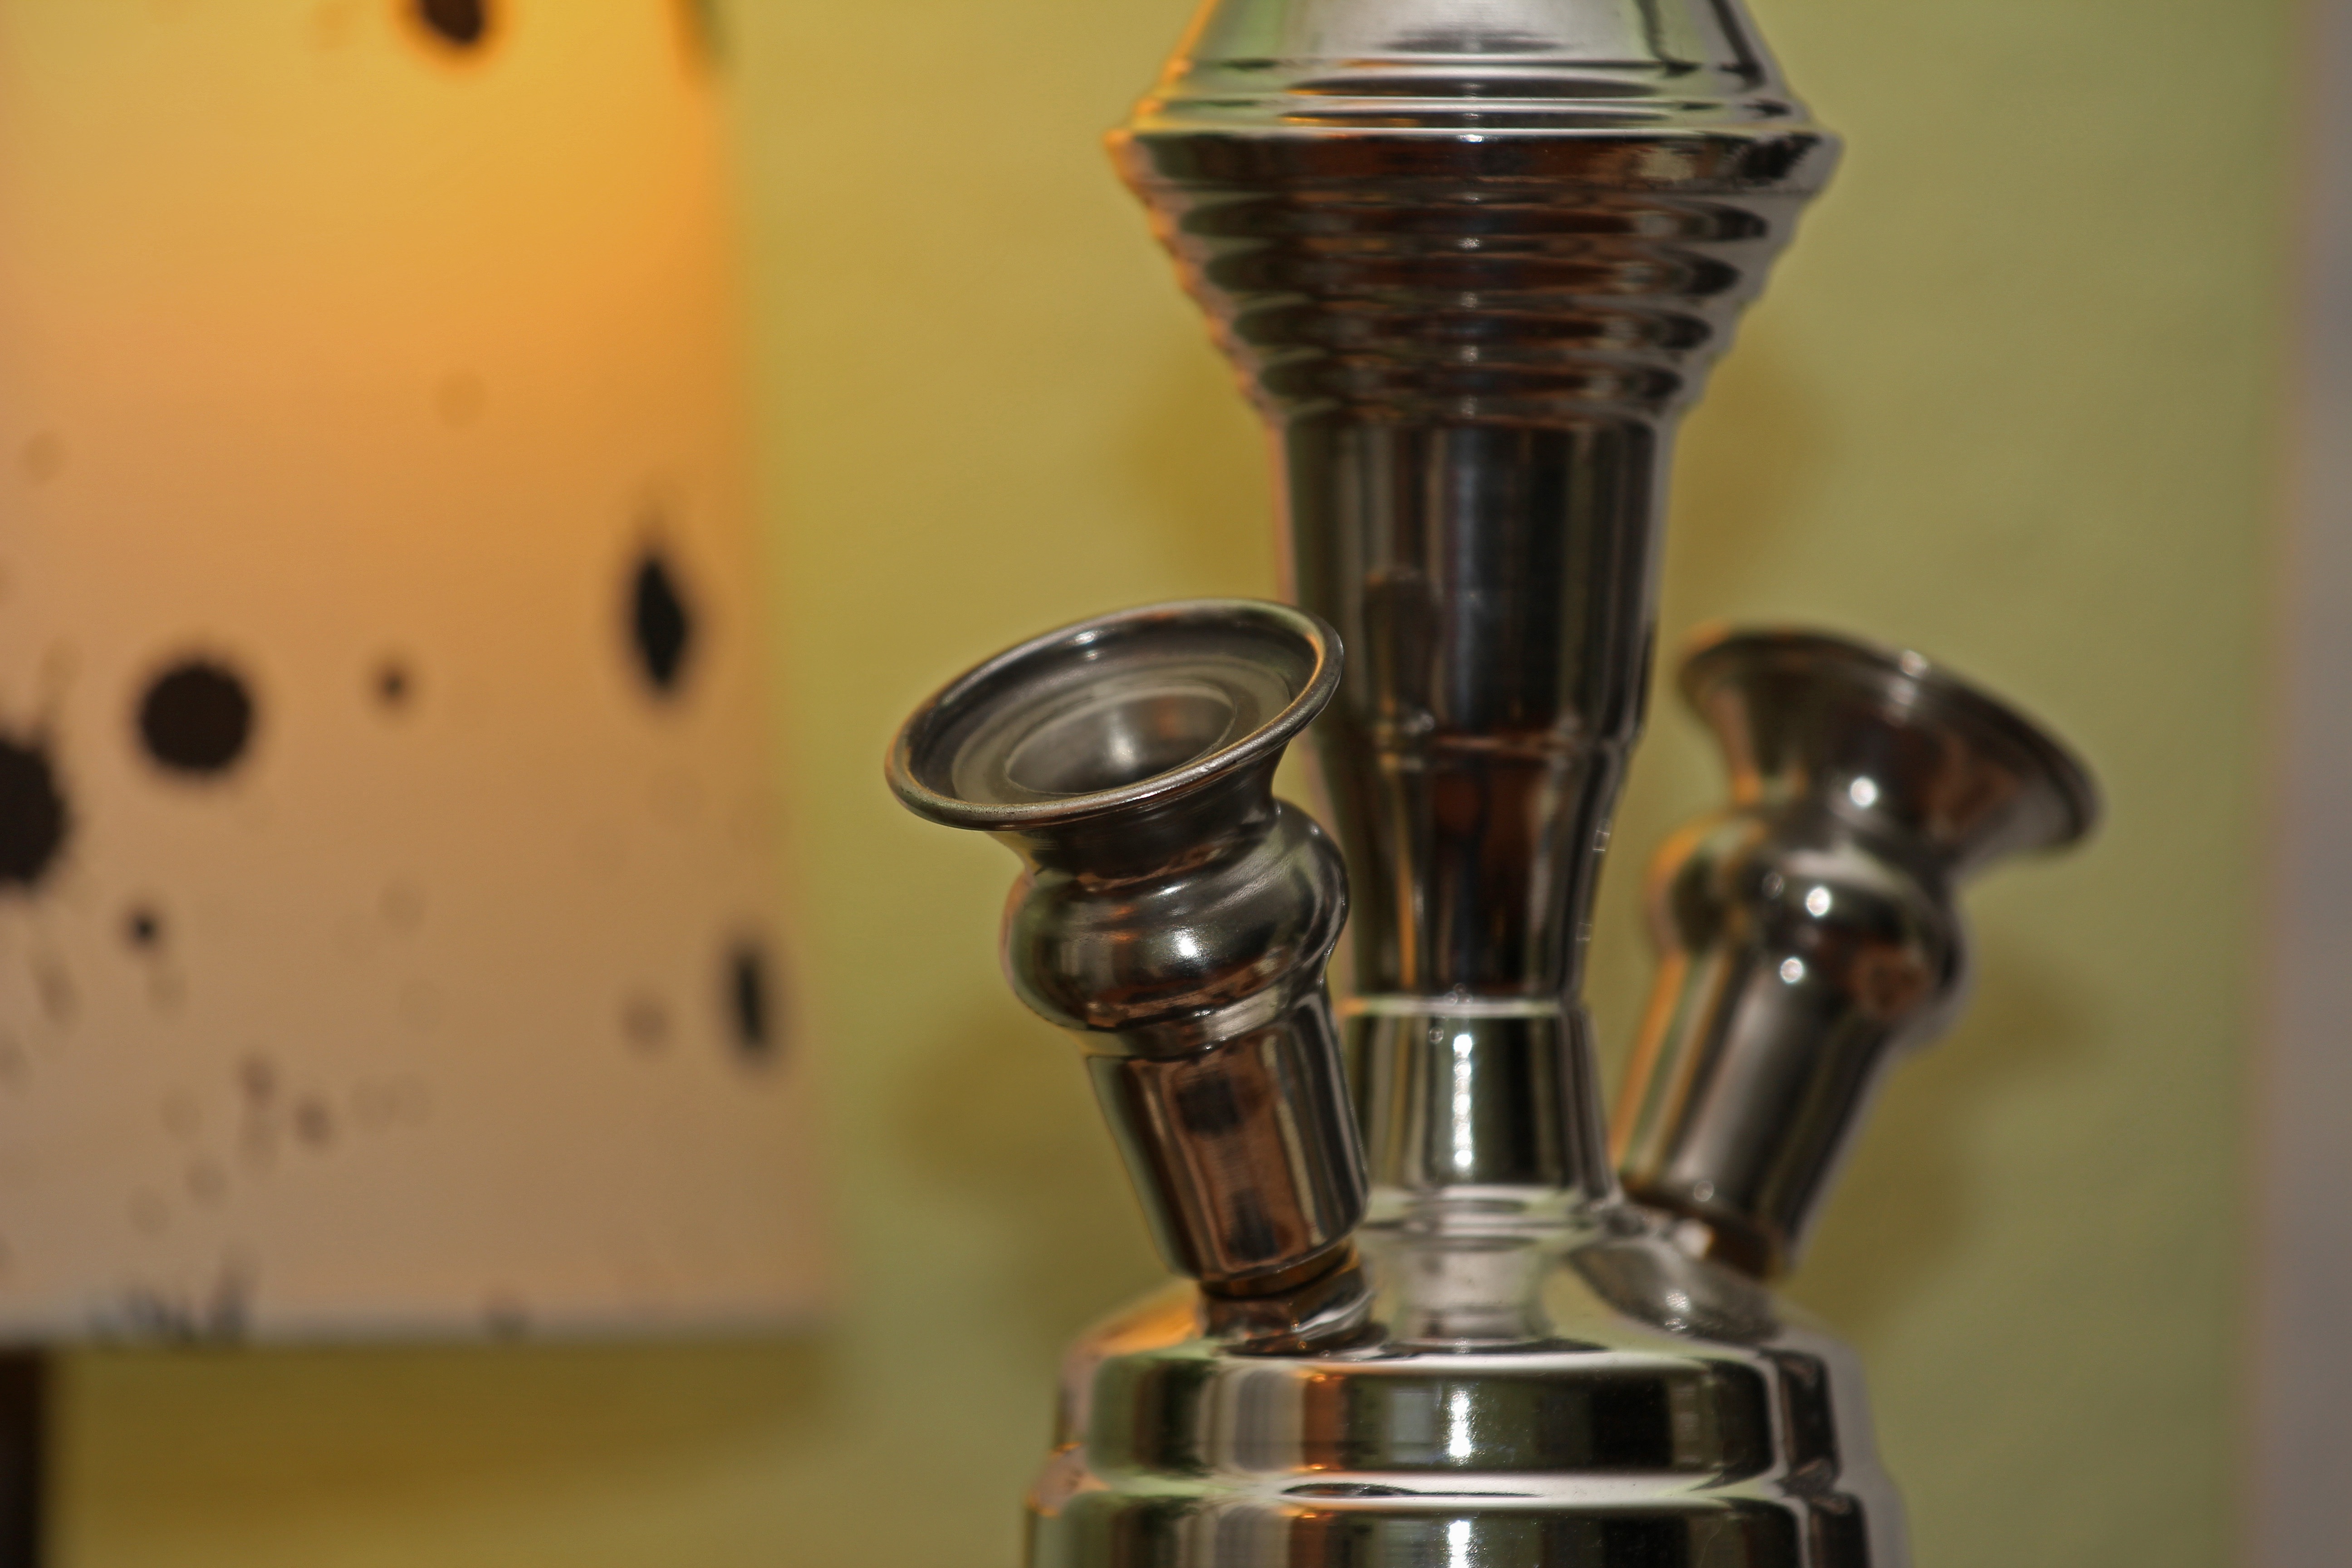
smoking, drink, lighting, hookah, arabic, shisha, small appliance